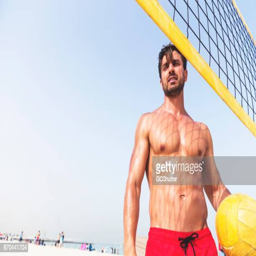
portrait of a man holding the volleyball